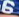
Number: 6